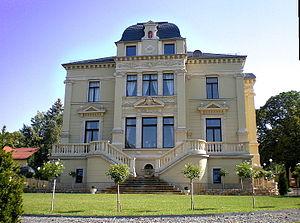
Gera est une ville allemande de Thuringe. Célèbre pour ses draps dès le Moyen Âge, Gera a été un centre important de l'industrie textile au XIXᵉ siècle. Capitale de la principauté de Reuss à partir de 1848, ville industrielle importante de la RDA, Gera peine à se reconvertir et a perdu 20 % de sa population depuis 1990.